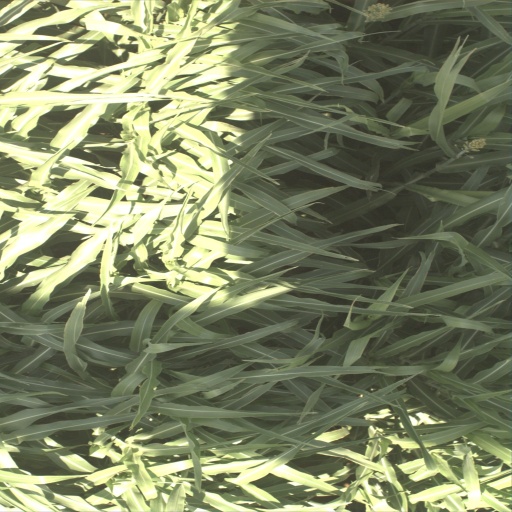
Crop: sorghum